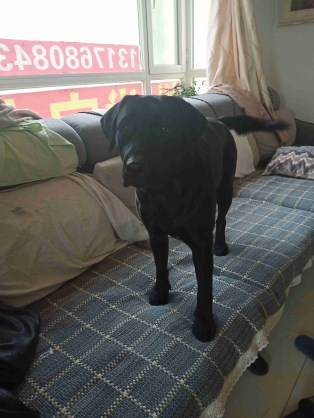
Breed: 3580-n000122-Labrador_retriever